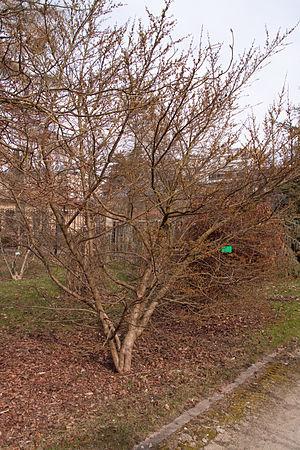
Vue générale de Lindera chienii en fleur - Jardin botanique de Strasbourg - France
Lindera chienii est un petit arbre à feuilles caduques de la famille des Lauracées originaire de Chine.